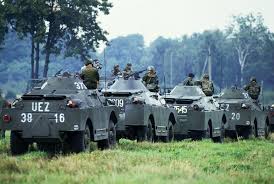
Label: BRDM